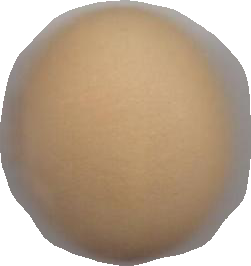
Variety: Grobogan